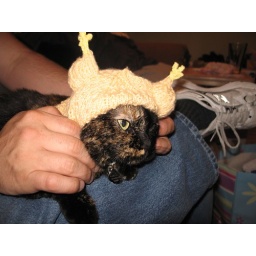
Harlie in the chicken leg hat